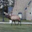
Label: deer